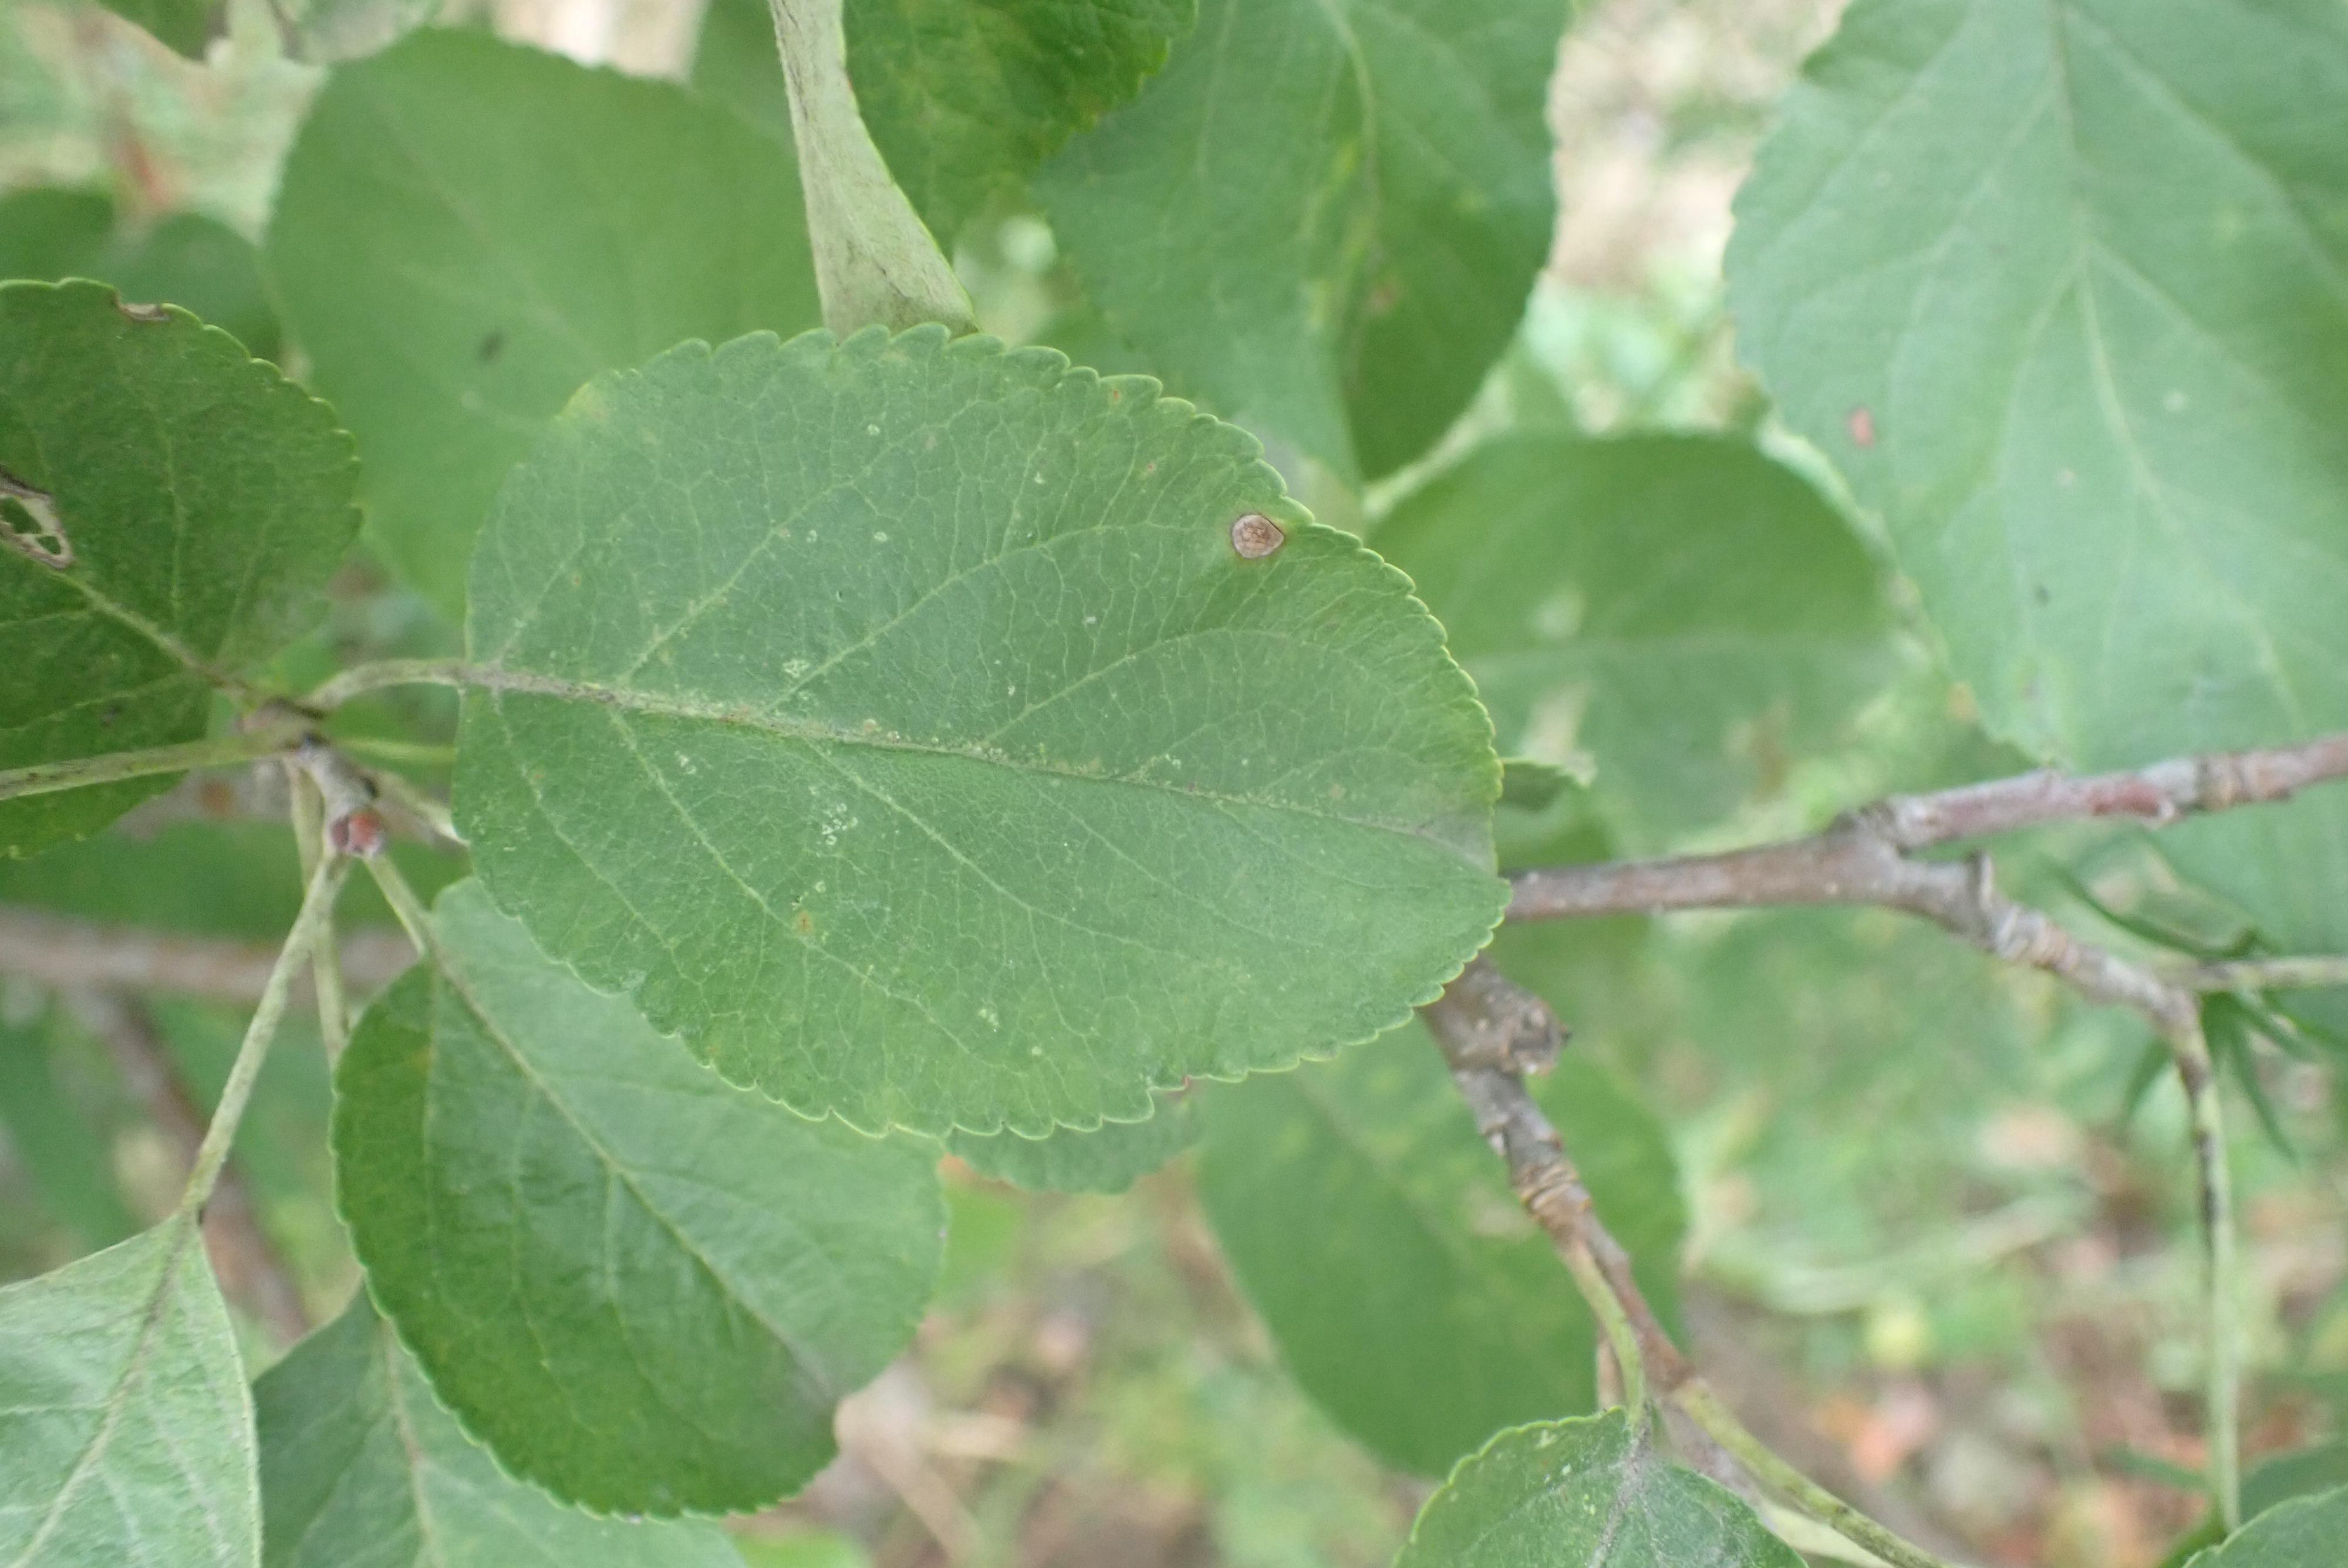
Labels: complex